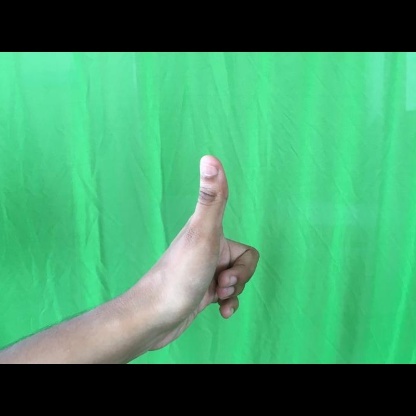
Mudra: Chandrakala